Ryfylke Tunnel

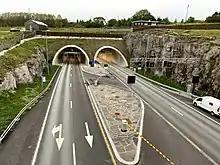

The Ryfylke Tunnel is an undersea road tunnel in Rogaland county, Norway. It is part of the Norwegian National Road 13 running between Stavanger and Ryfylke (district) under the Horgefjord (part of the Boknafjord). The tunnel is part of the Ryfast project. It is long and is currently the world's longest subsea road tunnel, and the deepest tunnel of any kind. Both records are expected to be surpassed by Rogfast, which is projected to open in 2033.